Ceylon Volunteer Service Medal

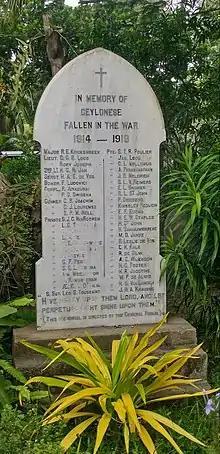
Memorial/headstone to Ceylon's World War 1 fallen

The Ceylon Volunteer Service Medal (sometimes referred to as the Government of Ceylon War Medal) is a non-wearable campaign medal awarded by the Government of Ceylon to all members of the Ceylonese armed forces that volunteered for overseas service during World War I. The exact number of medals struck is disputed, with sources citing numbers between 450 and 3000. The medal was the only one of its kind, Ceylon being the only British crown colony to issue a medal of its own for its citizens' service in the war. Those awarded the medal were servicemen of the Ceylon Defence Force (including the all-European Ceylon Planters' Rifle Corps).